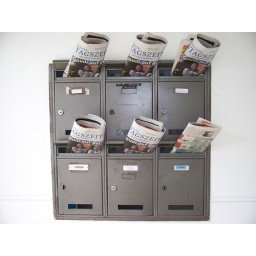
there's one black sheep in every house